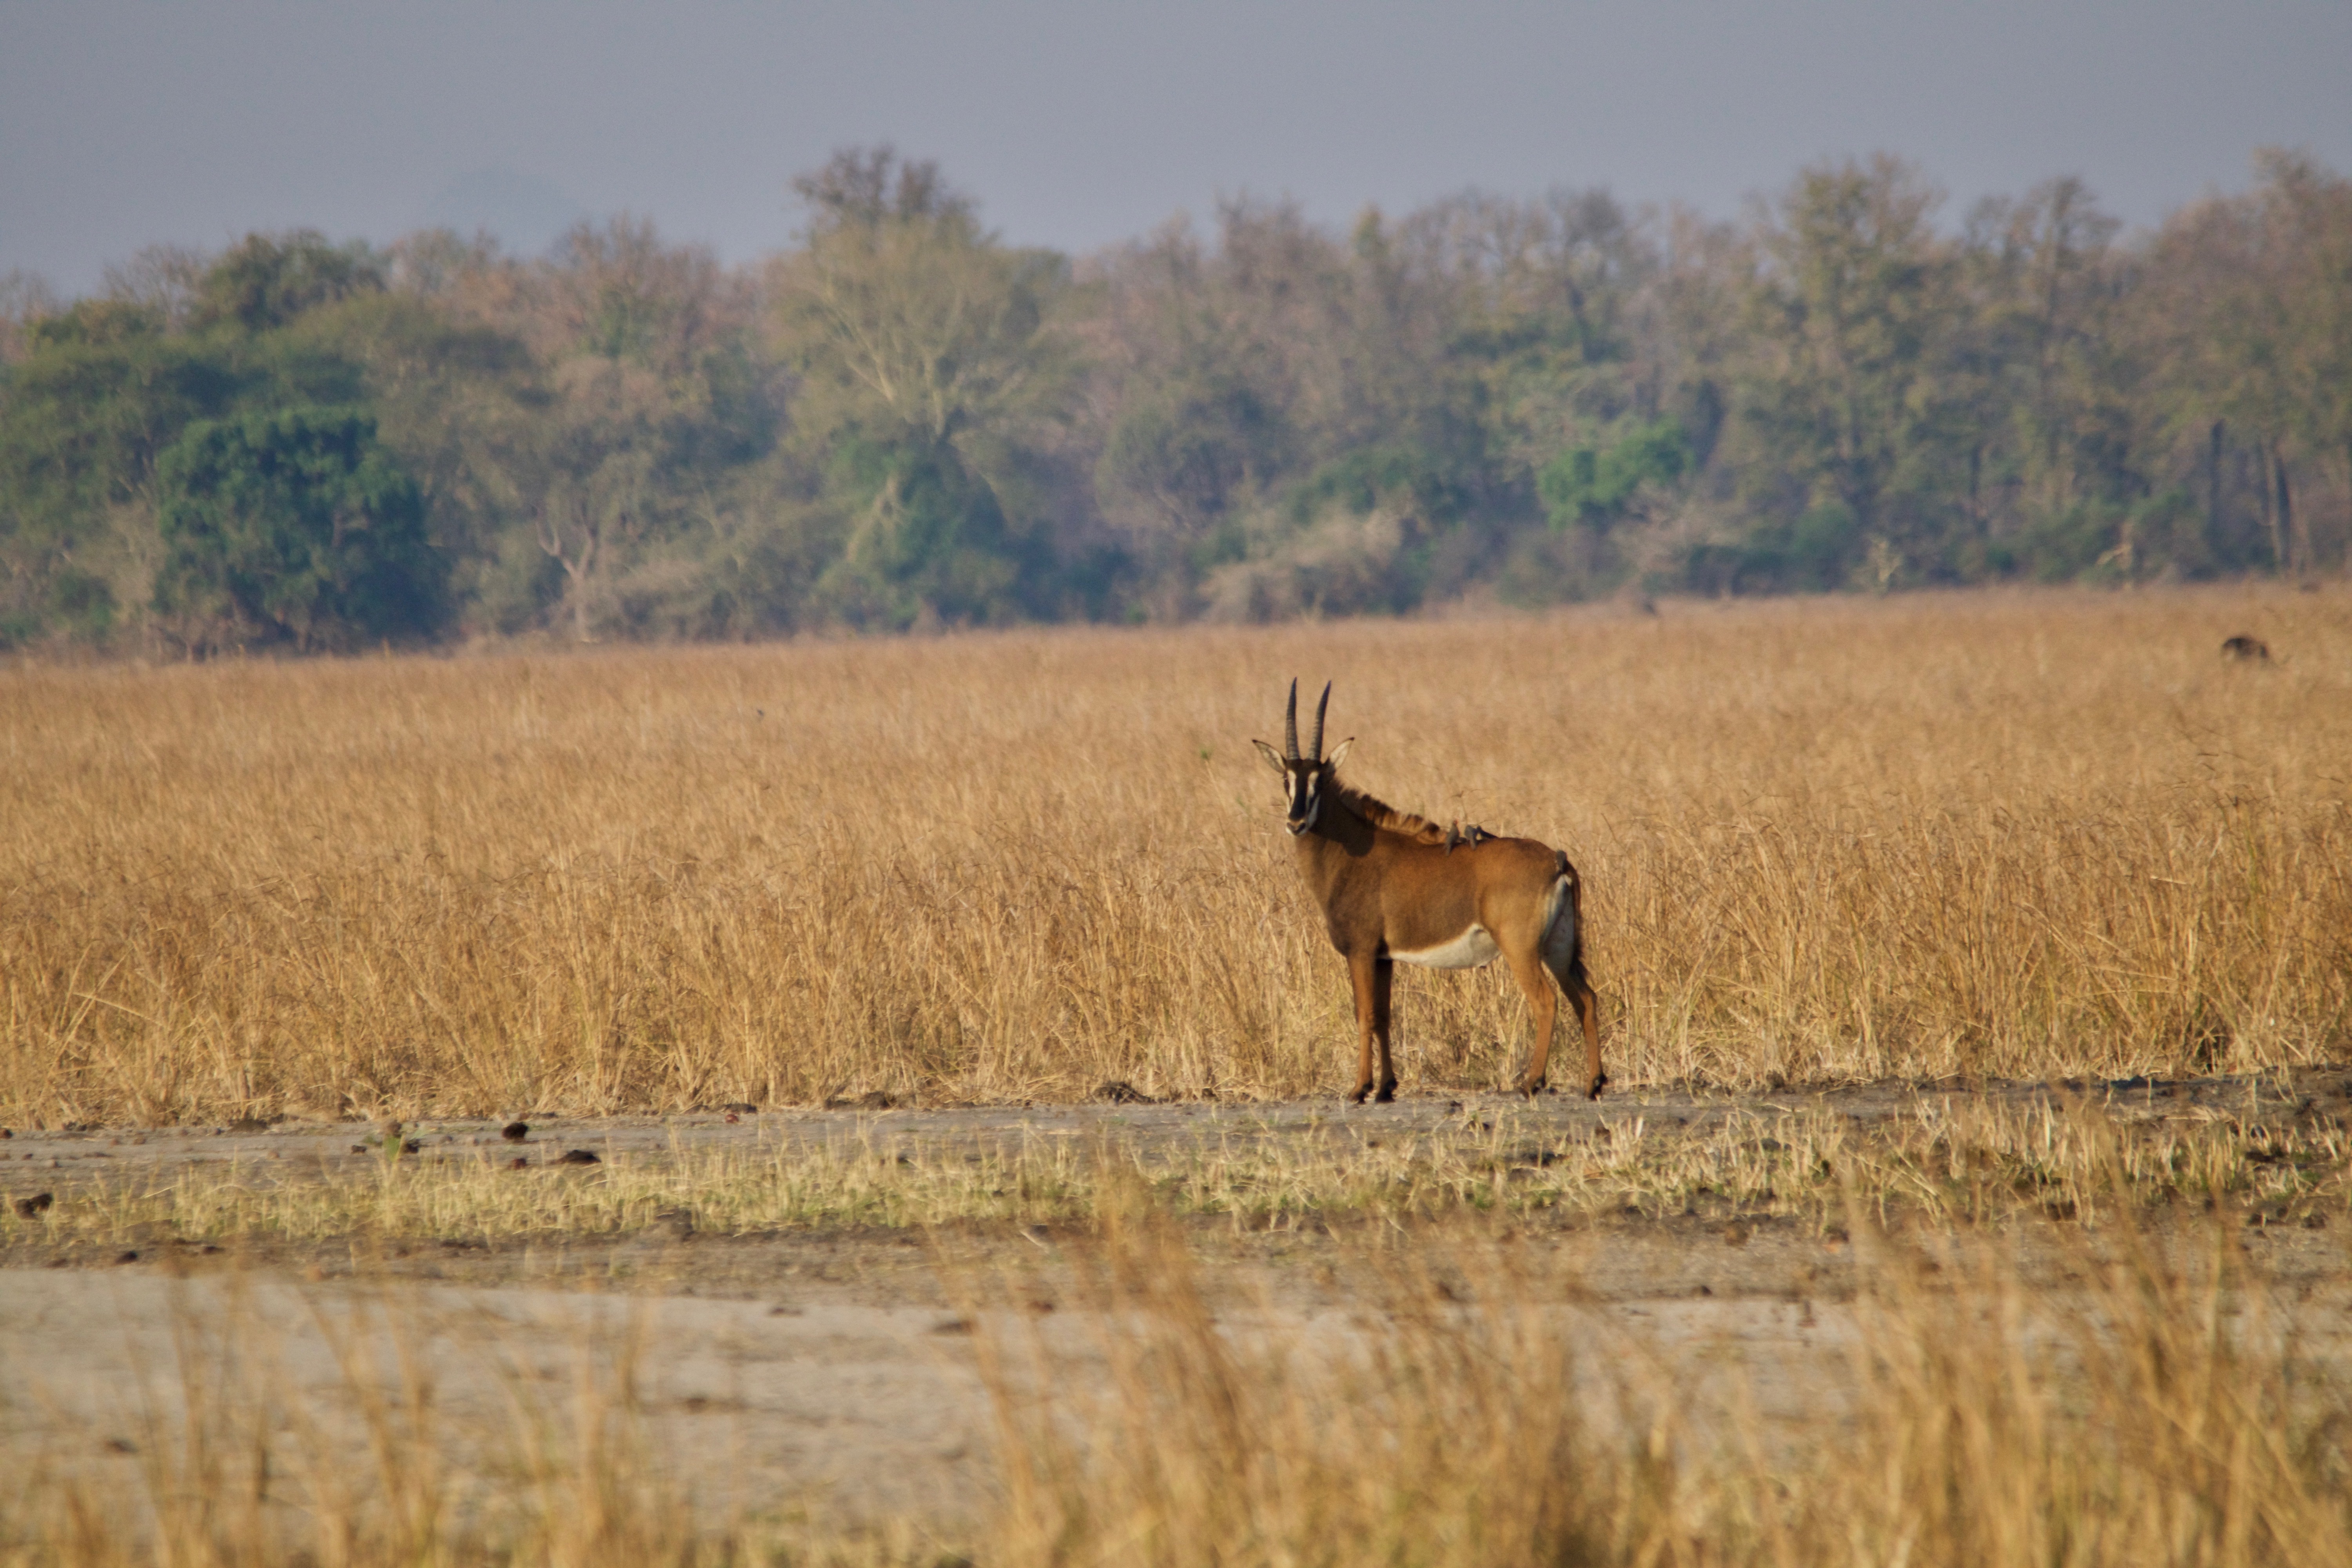
prairie, adventure, wildlife, deer, herd, grazing, mammal, fauna, savanna, plain, antelope, grassland, impala, safari, ecosystem, steppe, white tailed deer